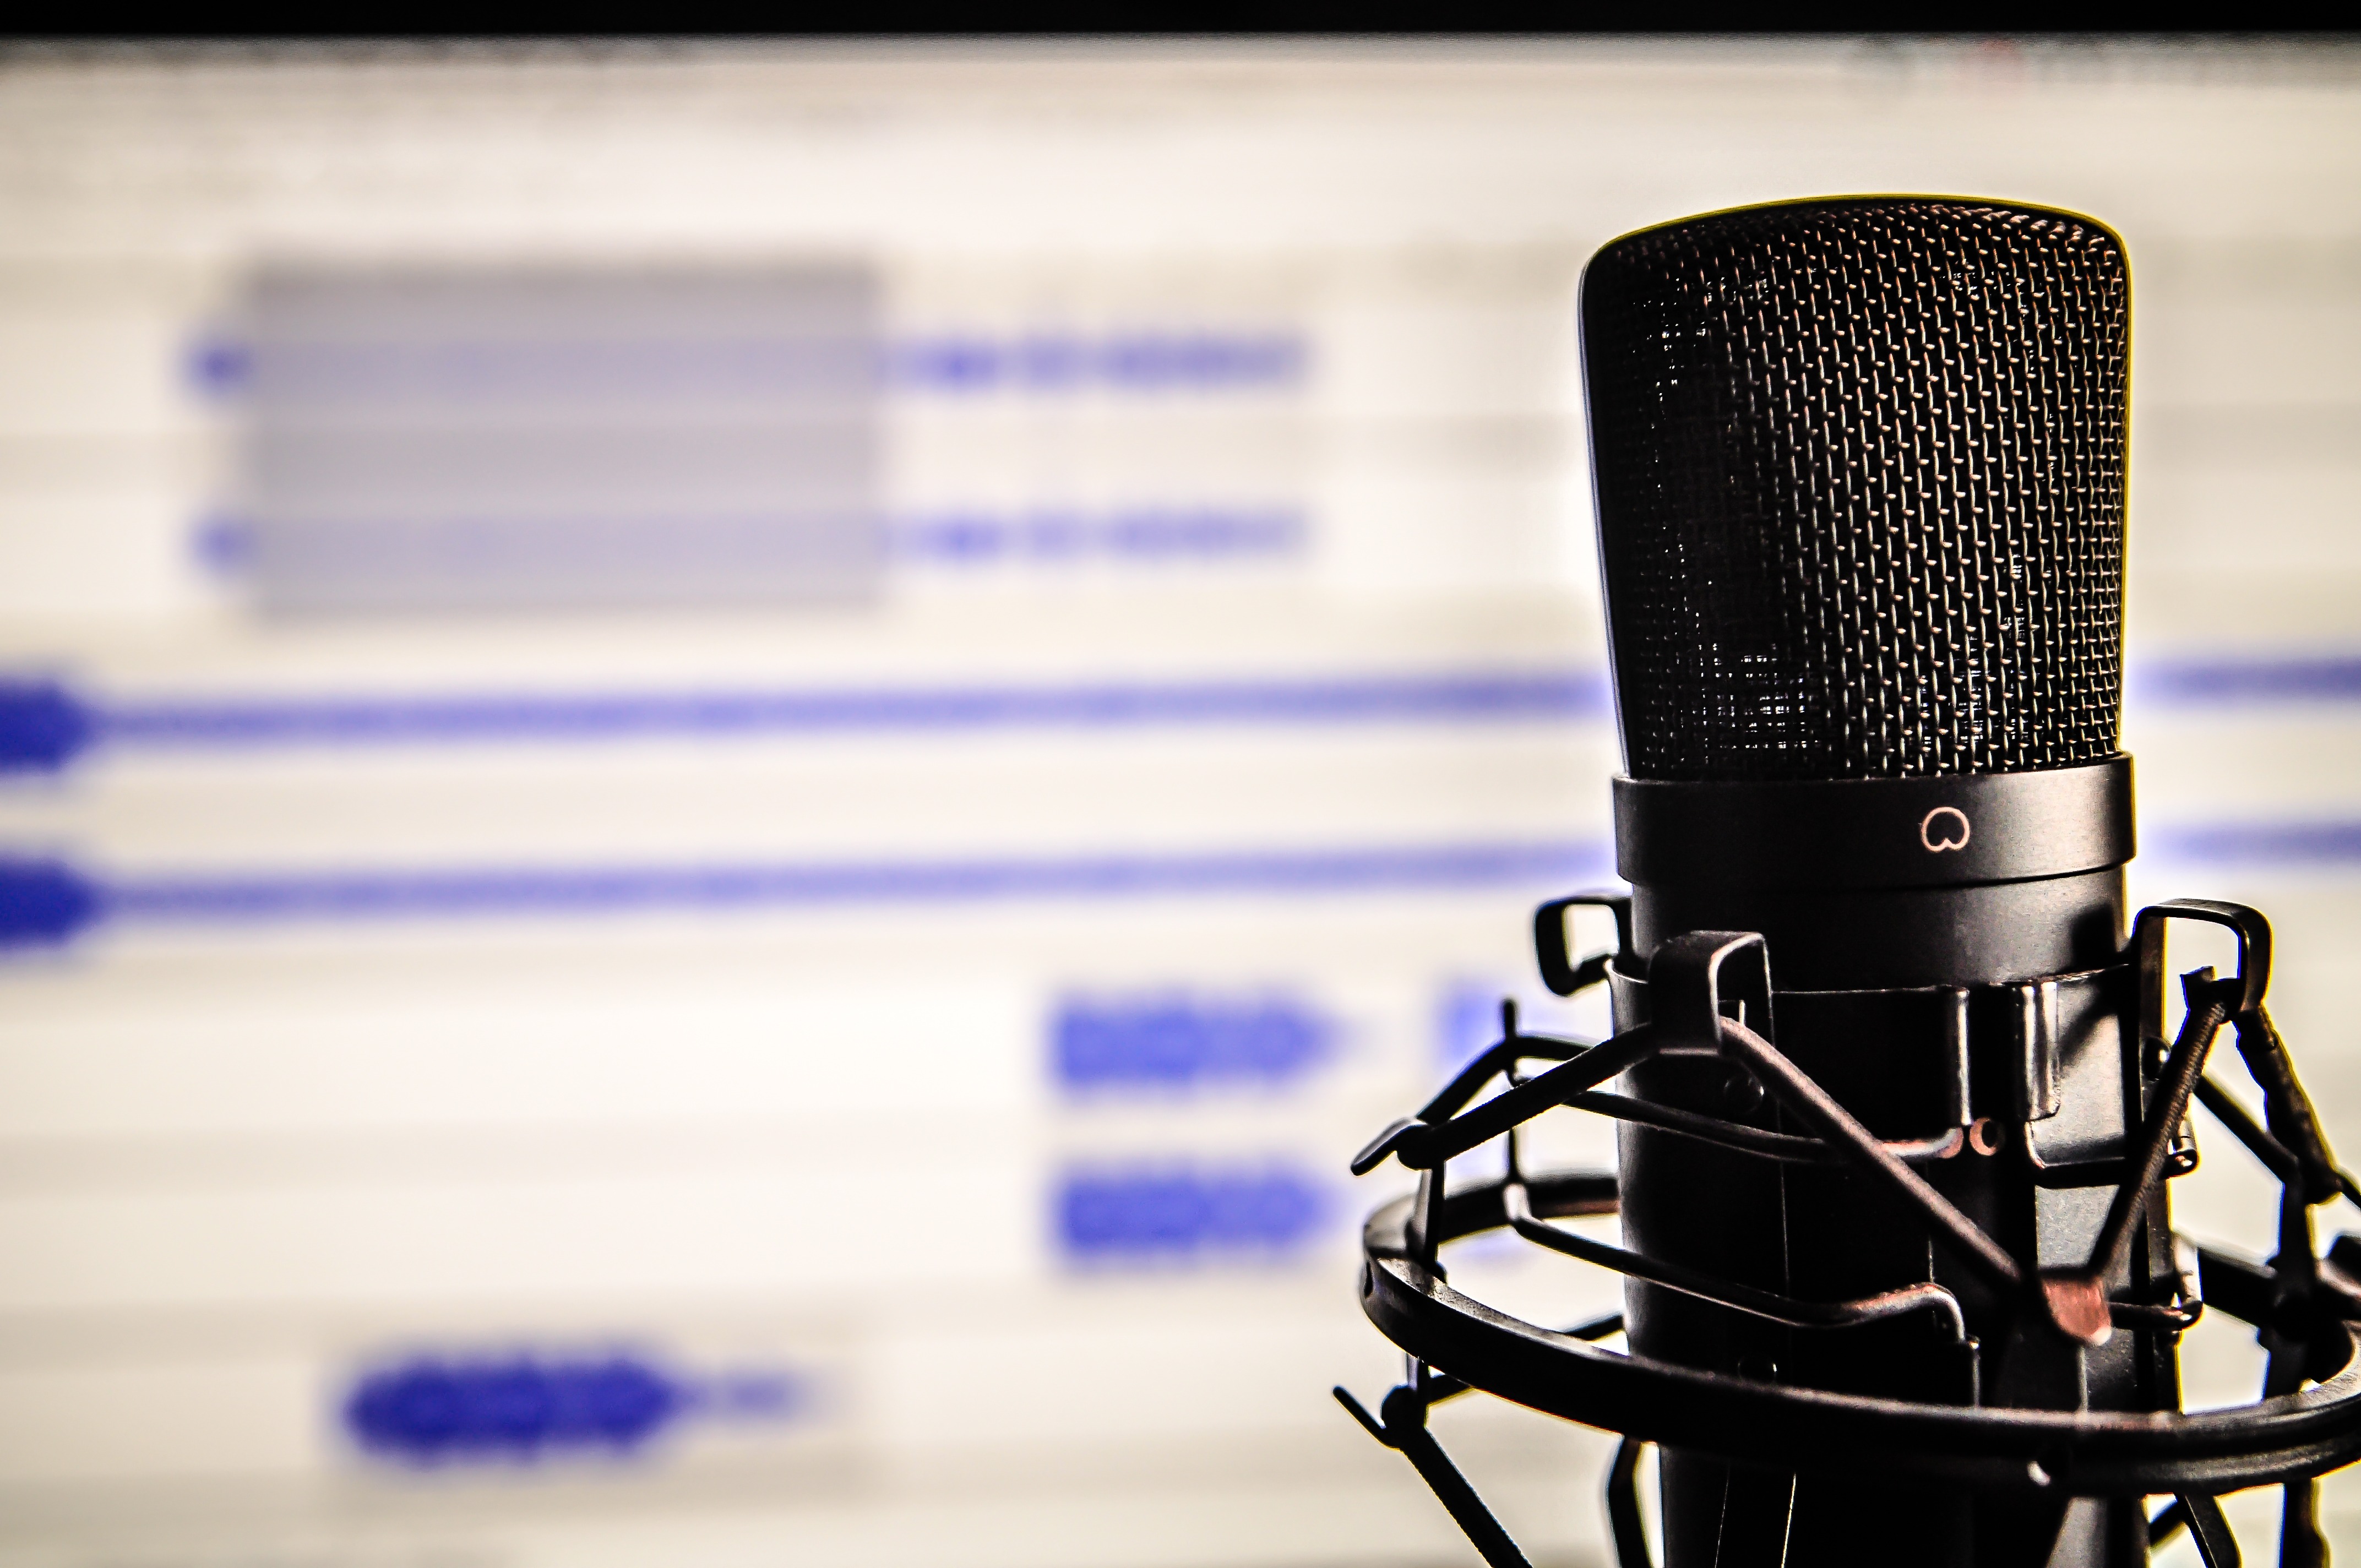
technology, macro, microphone, mic, device, recording, audio, multimedia, sound recording, audio equipment, electronic device